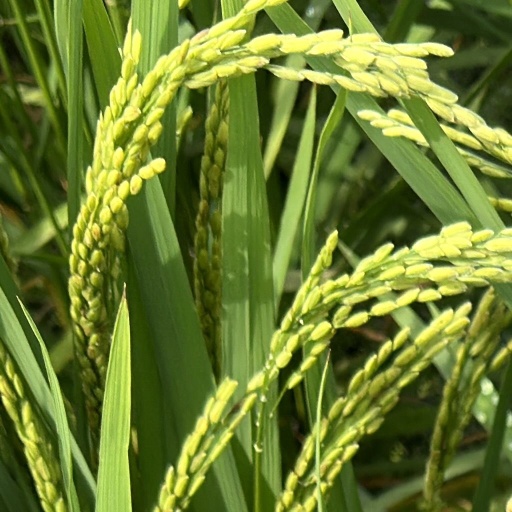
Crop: rice